Will Gadd

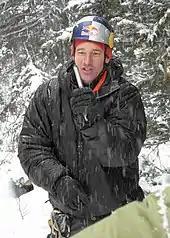
Gadd explaining the physics of ice screws, 2012

Will Gadd (born March 8, 1967) is a prominent Canadian ice climber, mixed climber and paraglider pilot. He formerly held the paragliding world distance record, with a flight of 423 km in Zapata, Texas. He is the host of the documentary series "Fearless Planet", working with regional scientists and traveling with them, or by himself, to various locations that are in the individual episode's focus.